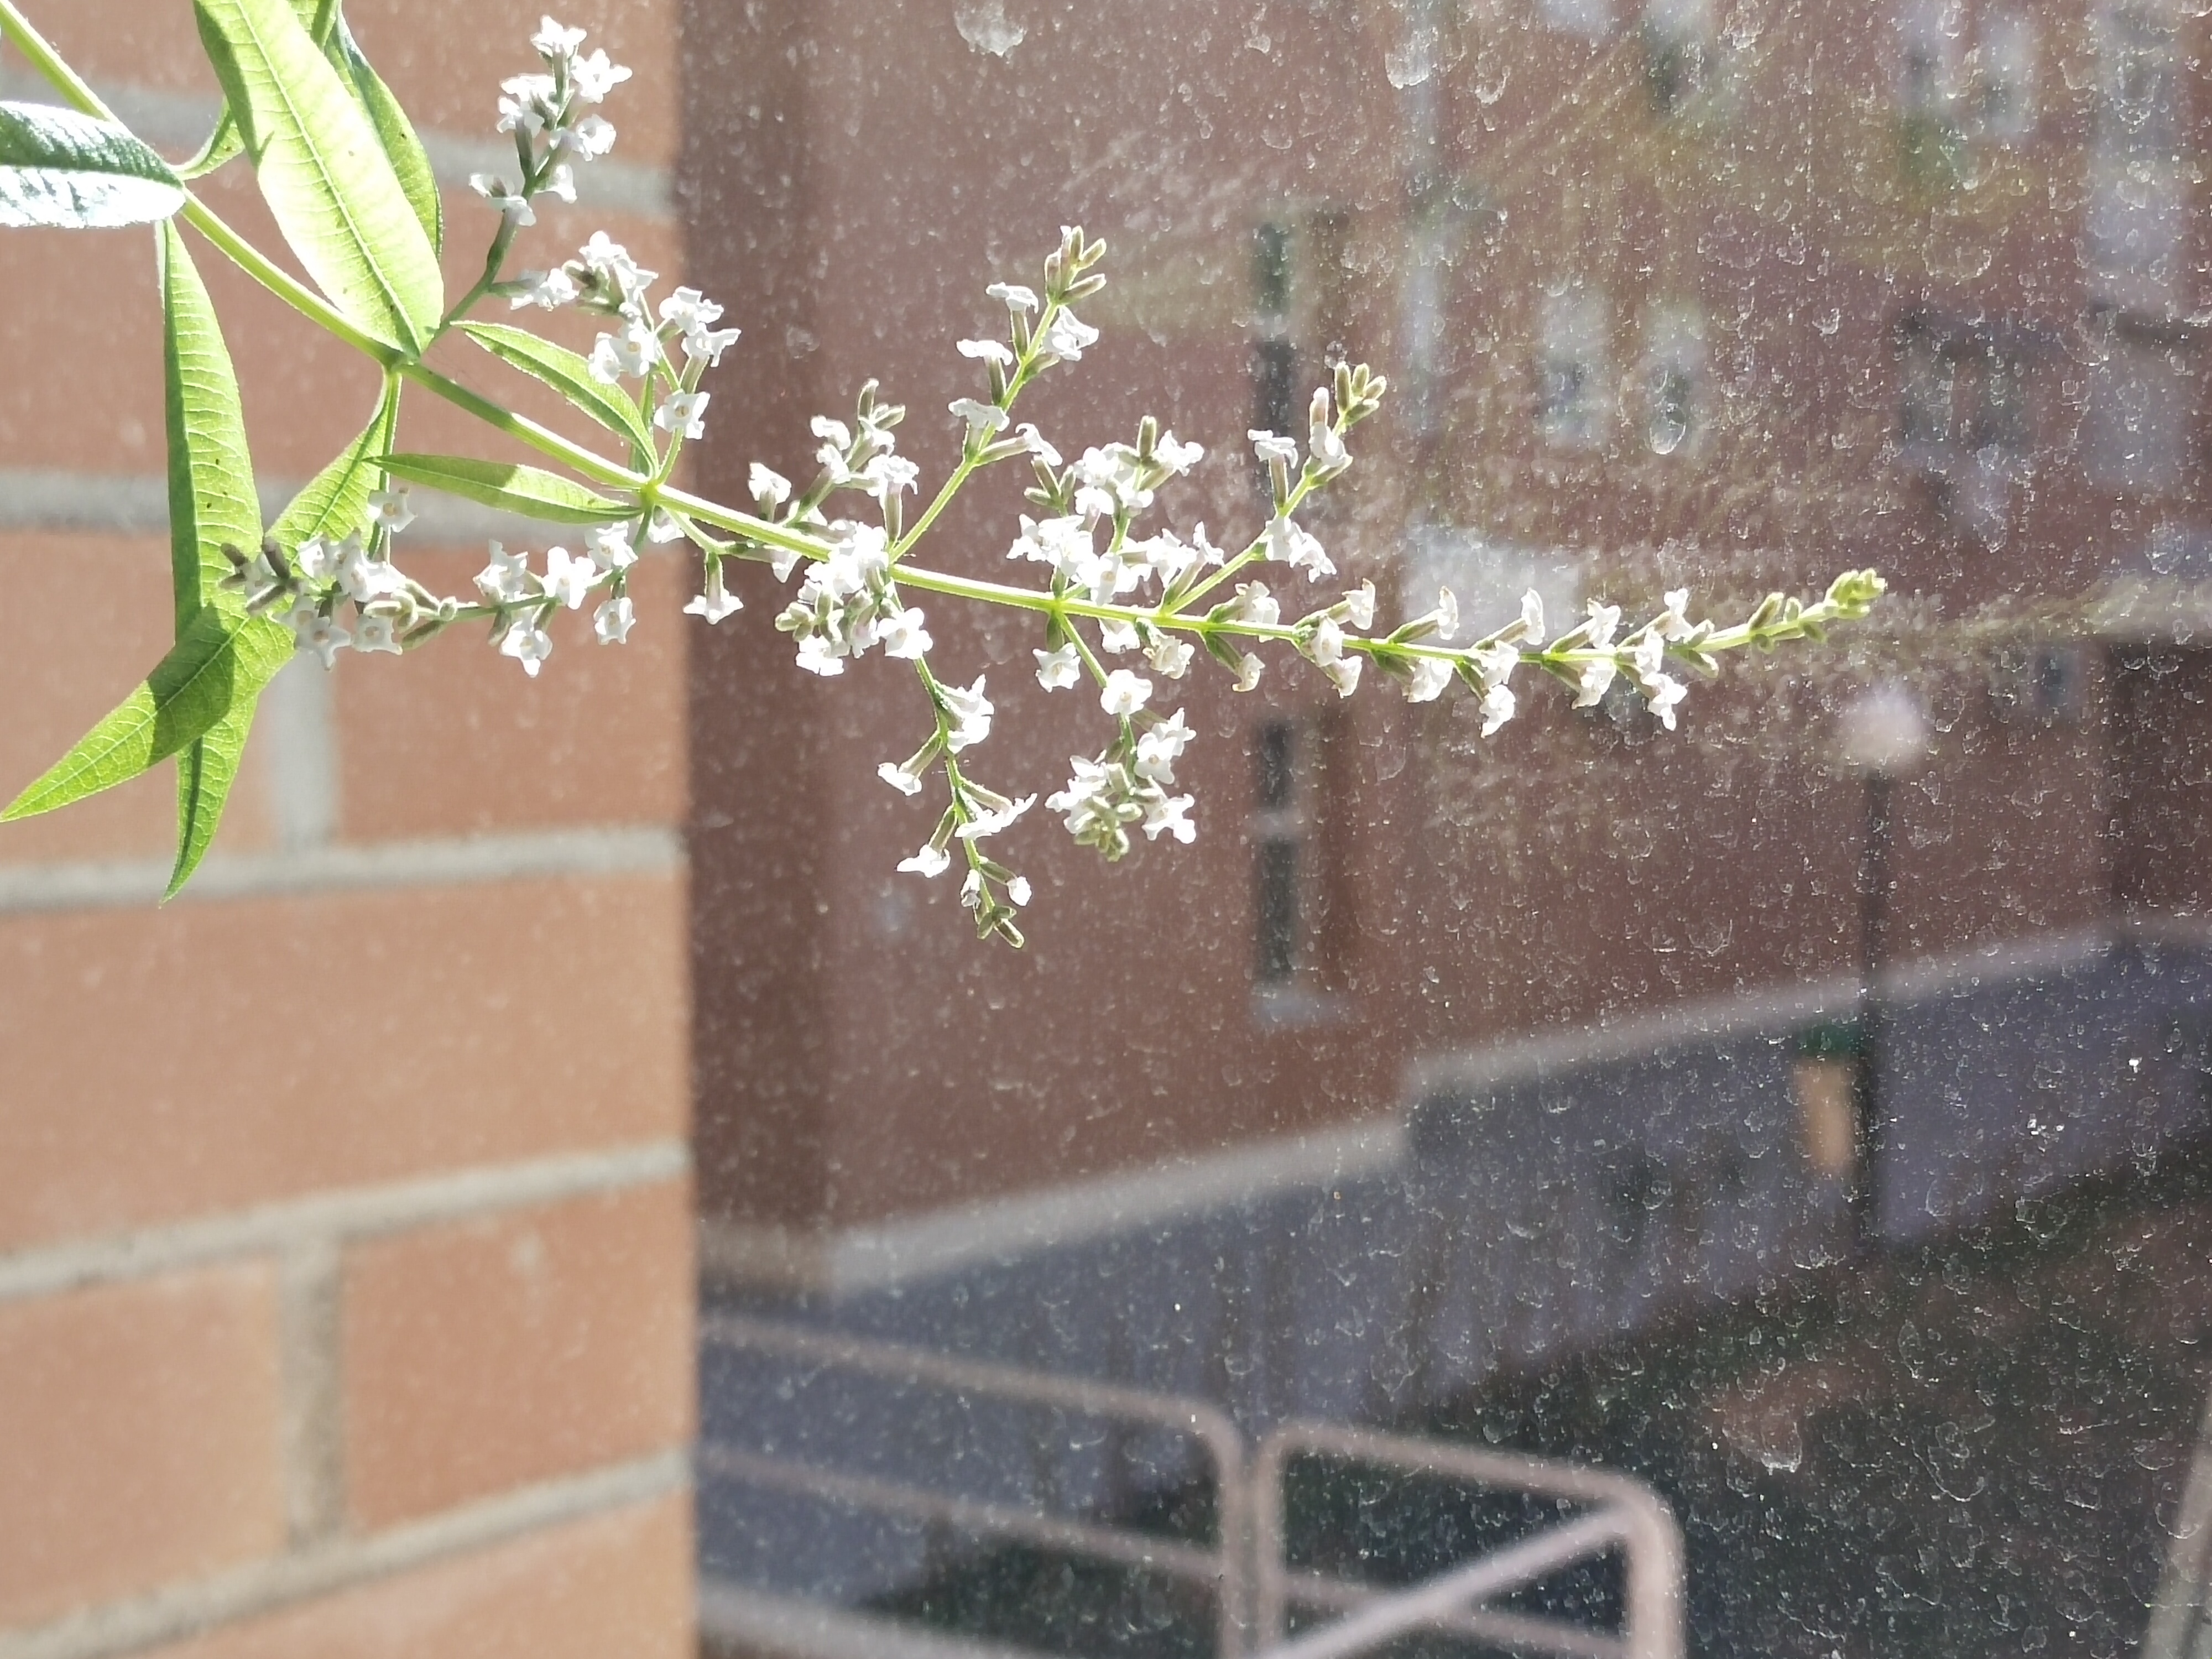
flor, Naturaleza urbana, planta, verde, botanica, Cedron, planta floreciendo, Planta de tierra, Fotos gratis, plant, twig, road surface, brickwork, brick, asphalt, wood, terrestrial plant, grass, urban design, sidewalk, annual plant, concrete, metal, shrub, soil, herb, flowering plant, mesh, plant stem, pattern, subshrub, glass, facade, curb, shadow, cement, roof, city